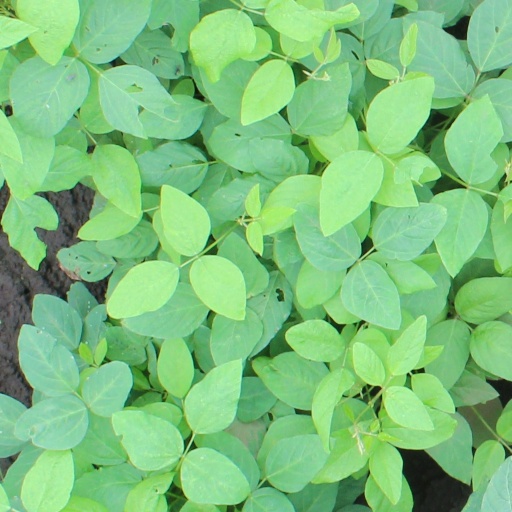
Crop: soybean